Wisconsin Highway 42

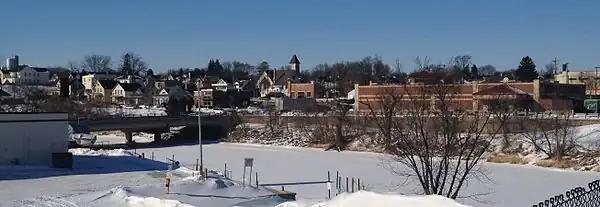
The three-highway terminus in Sheboygan featuring WIS 42 going northward

WIS 42 begins at the intersection of North 14th Street and Erie Avenue (also known as Kohler Memorial Drive) in downtown Sheboygan, a block north of the bridge crossing the Sheboygan River. The intersection is the terminus of two other state highways, WIS 23 and WIS 28.